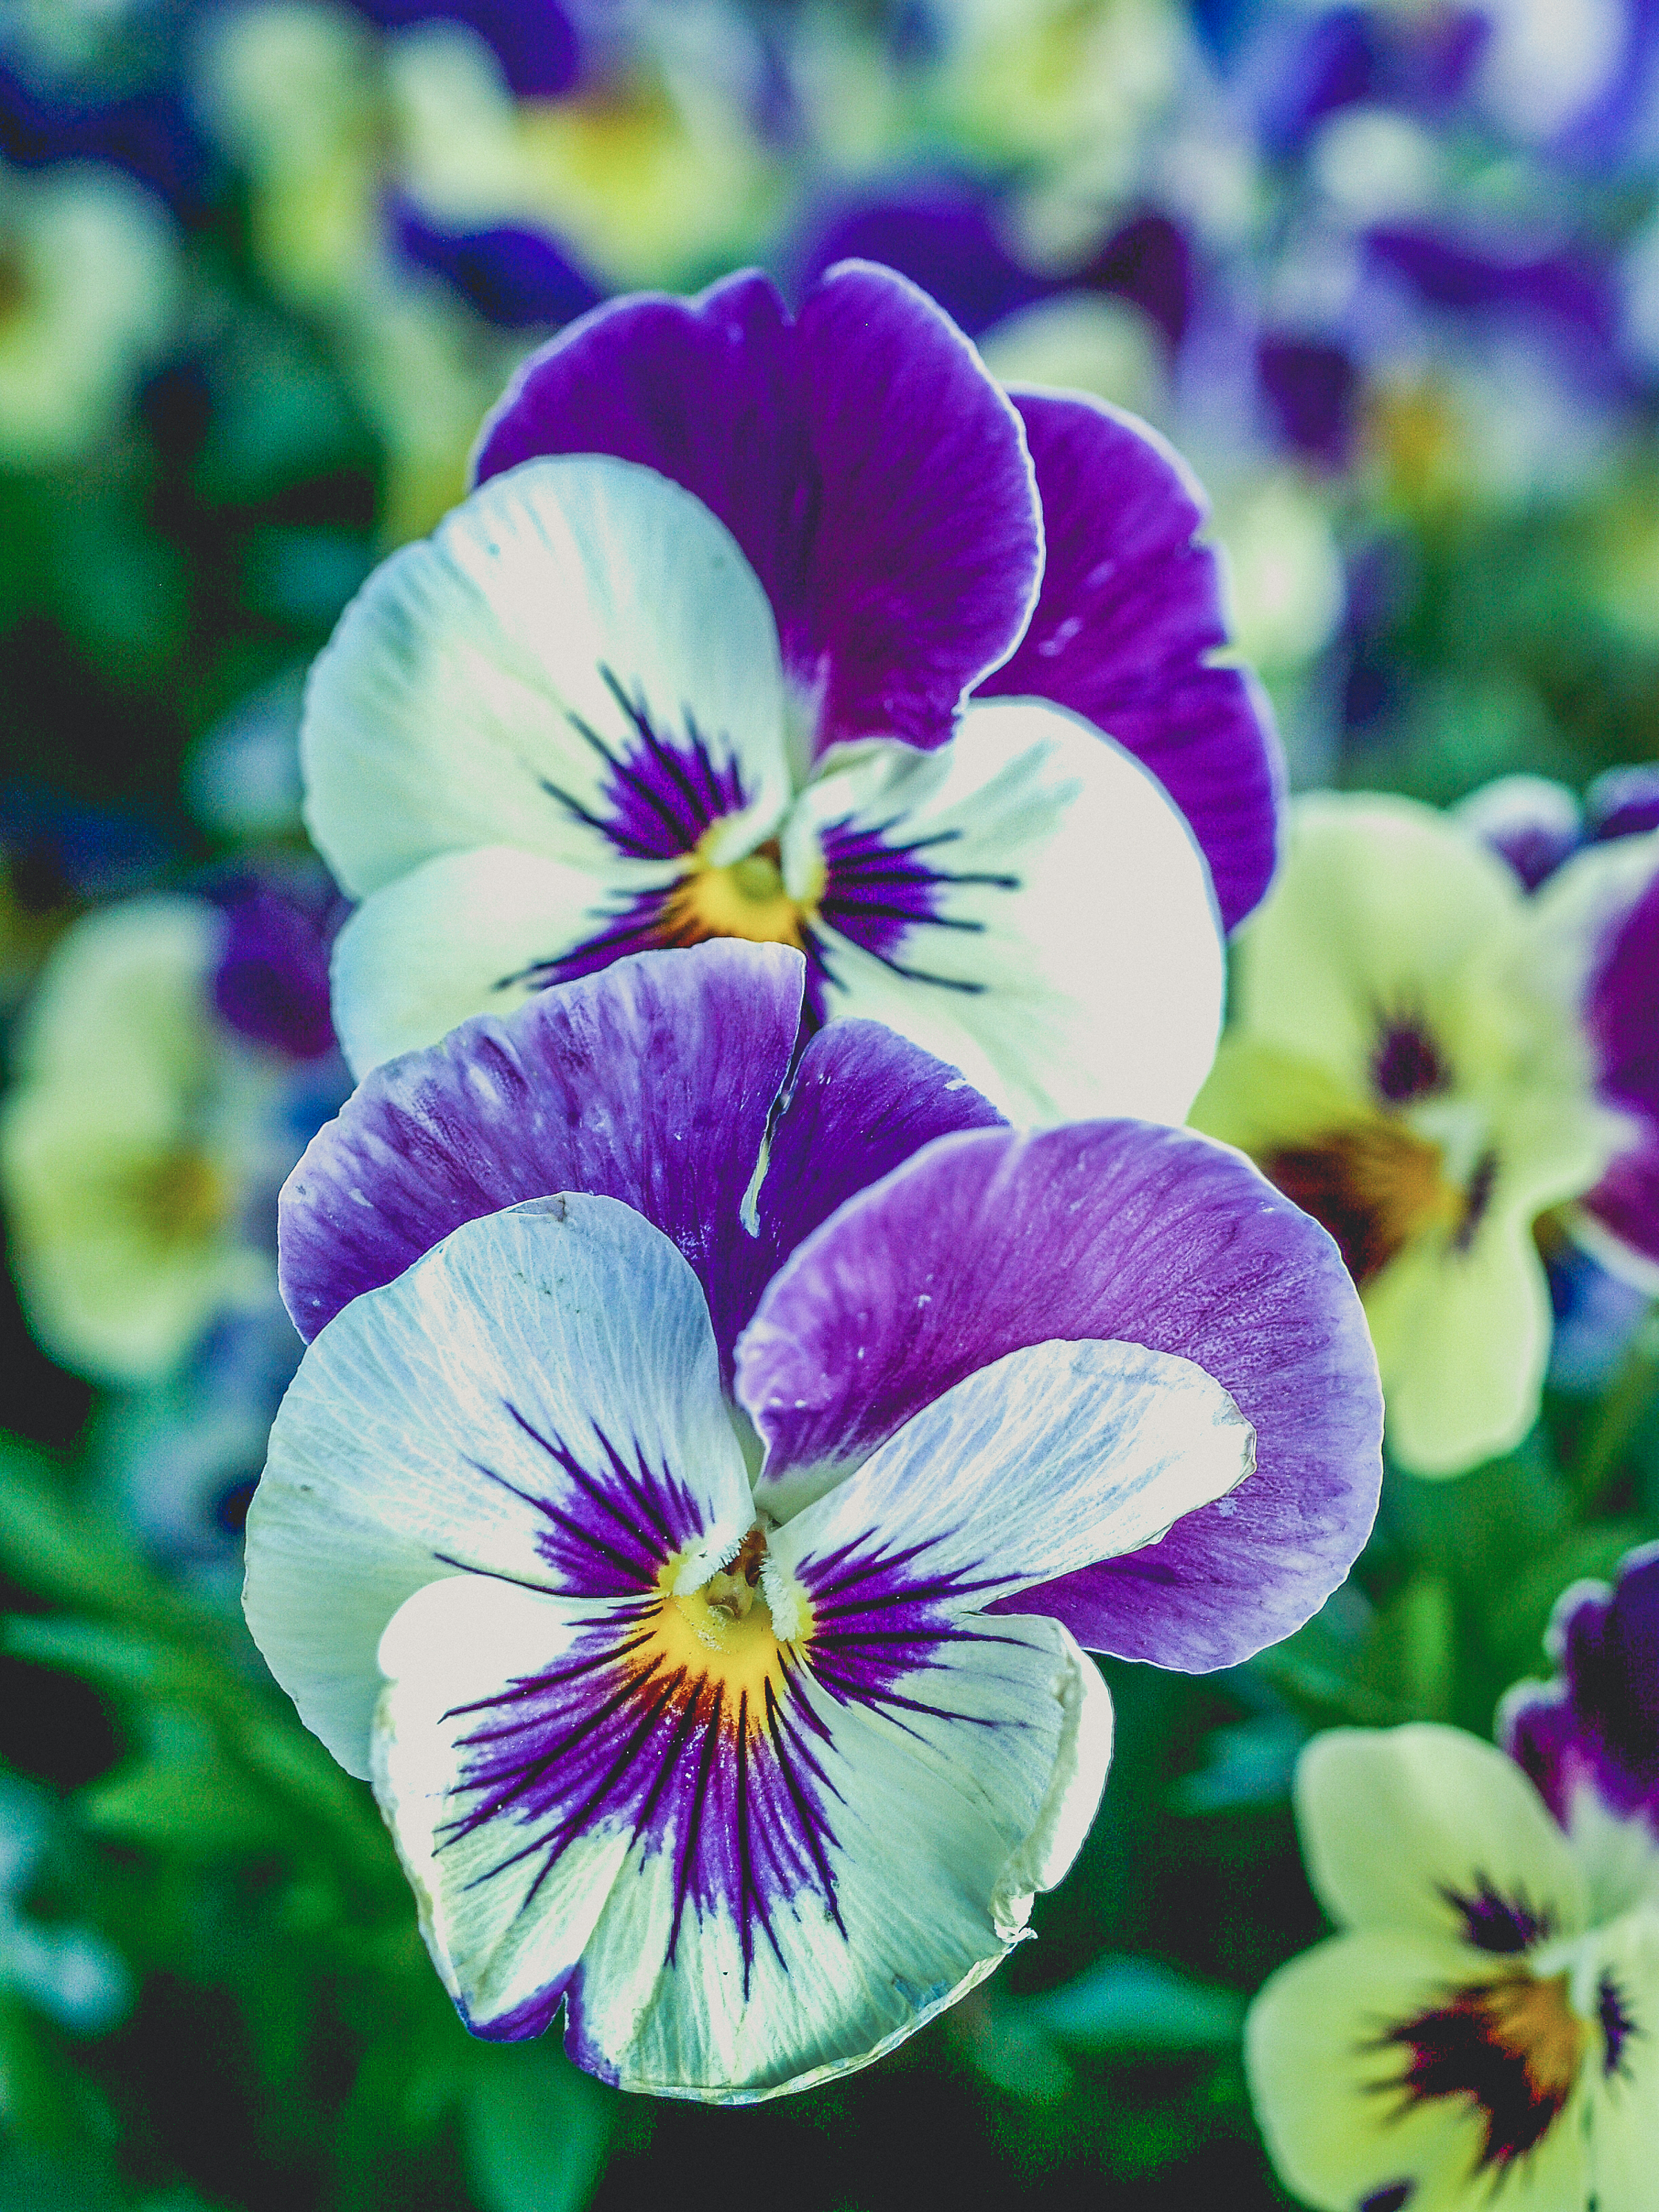
garden, nature, plant, flower, floral, green, colorful, flora, bloom, park, natural, blooming, blossom, purple, pink, grass, petal, beauty, field, fresh, background, gardening, beautiful, leaf, botany, pretty, growth, landscape, botanical, meadow, flowering plant, pansy, viola, violet family, seed plant, spring, annual plant